Feldpost

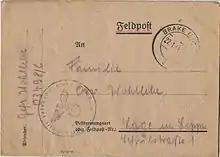
1944 German Feldpost cover with battalion code number 03498/L

To preserve the secrecy of troop movements, each battalion was assigned a five digit code number called Feldpost number (FPN). By the end of 1939, letter prefixes "L" and "M" were attached in front of each FPN to units belonging to the Luftwaffe and Kriegsmarine. A breakdown by military units was added by attaching letter prefixes "A" through "E" at the end of each FPN. The letter A generally signified headquarters company, the others stood for line companies.